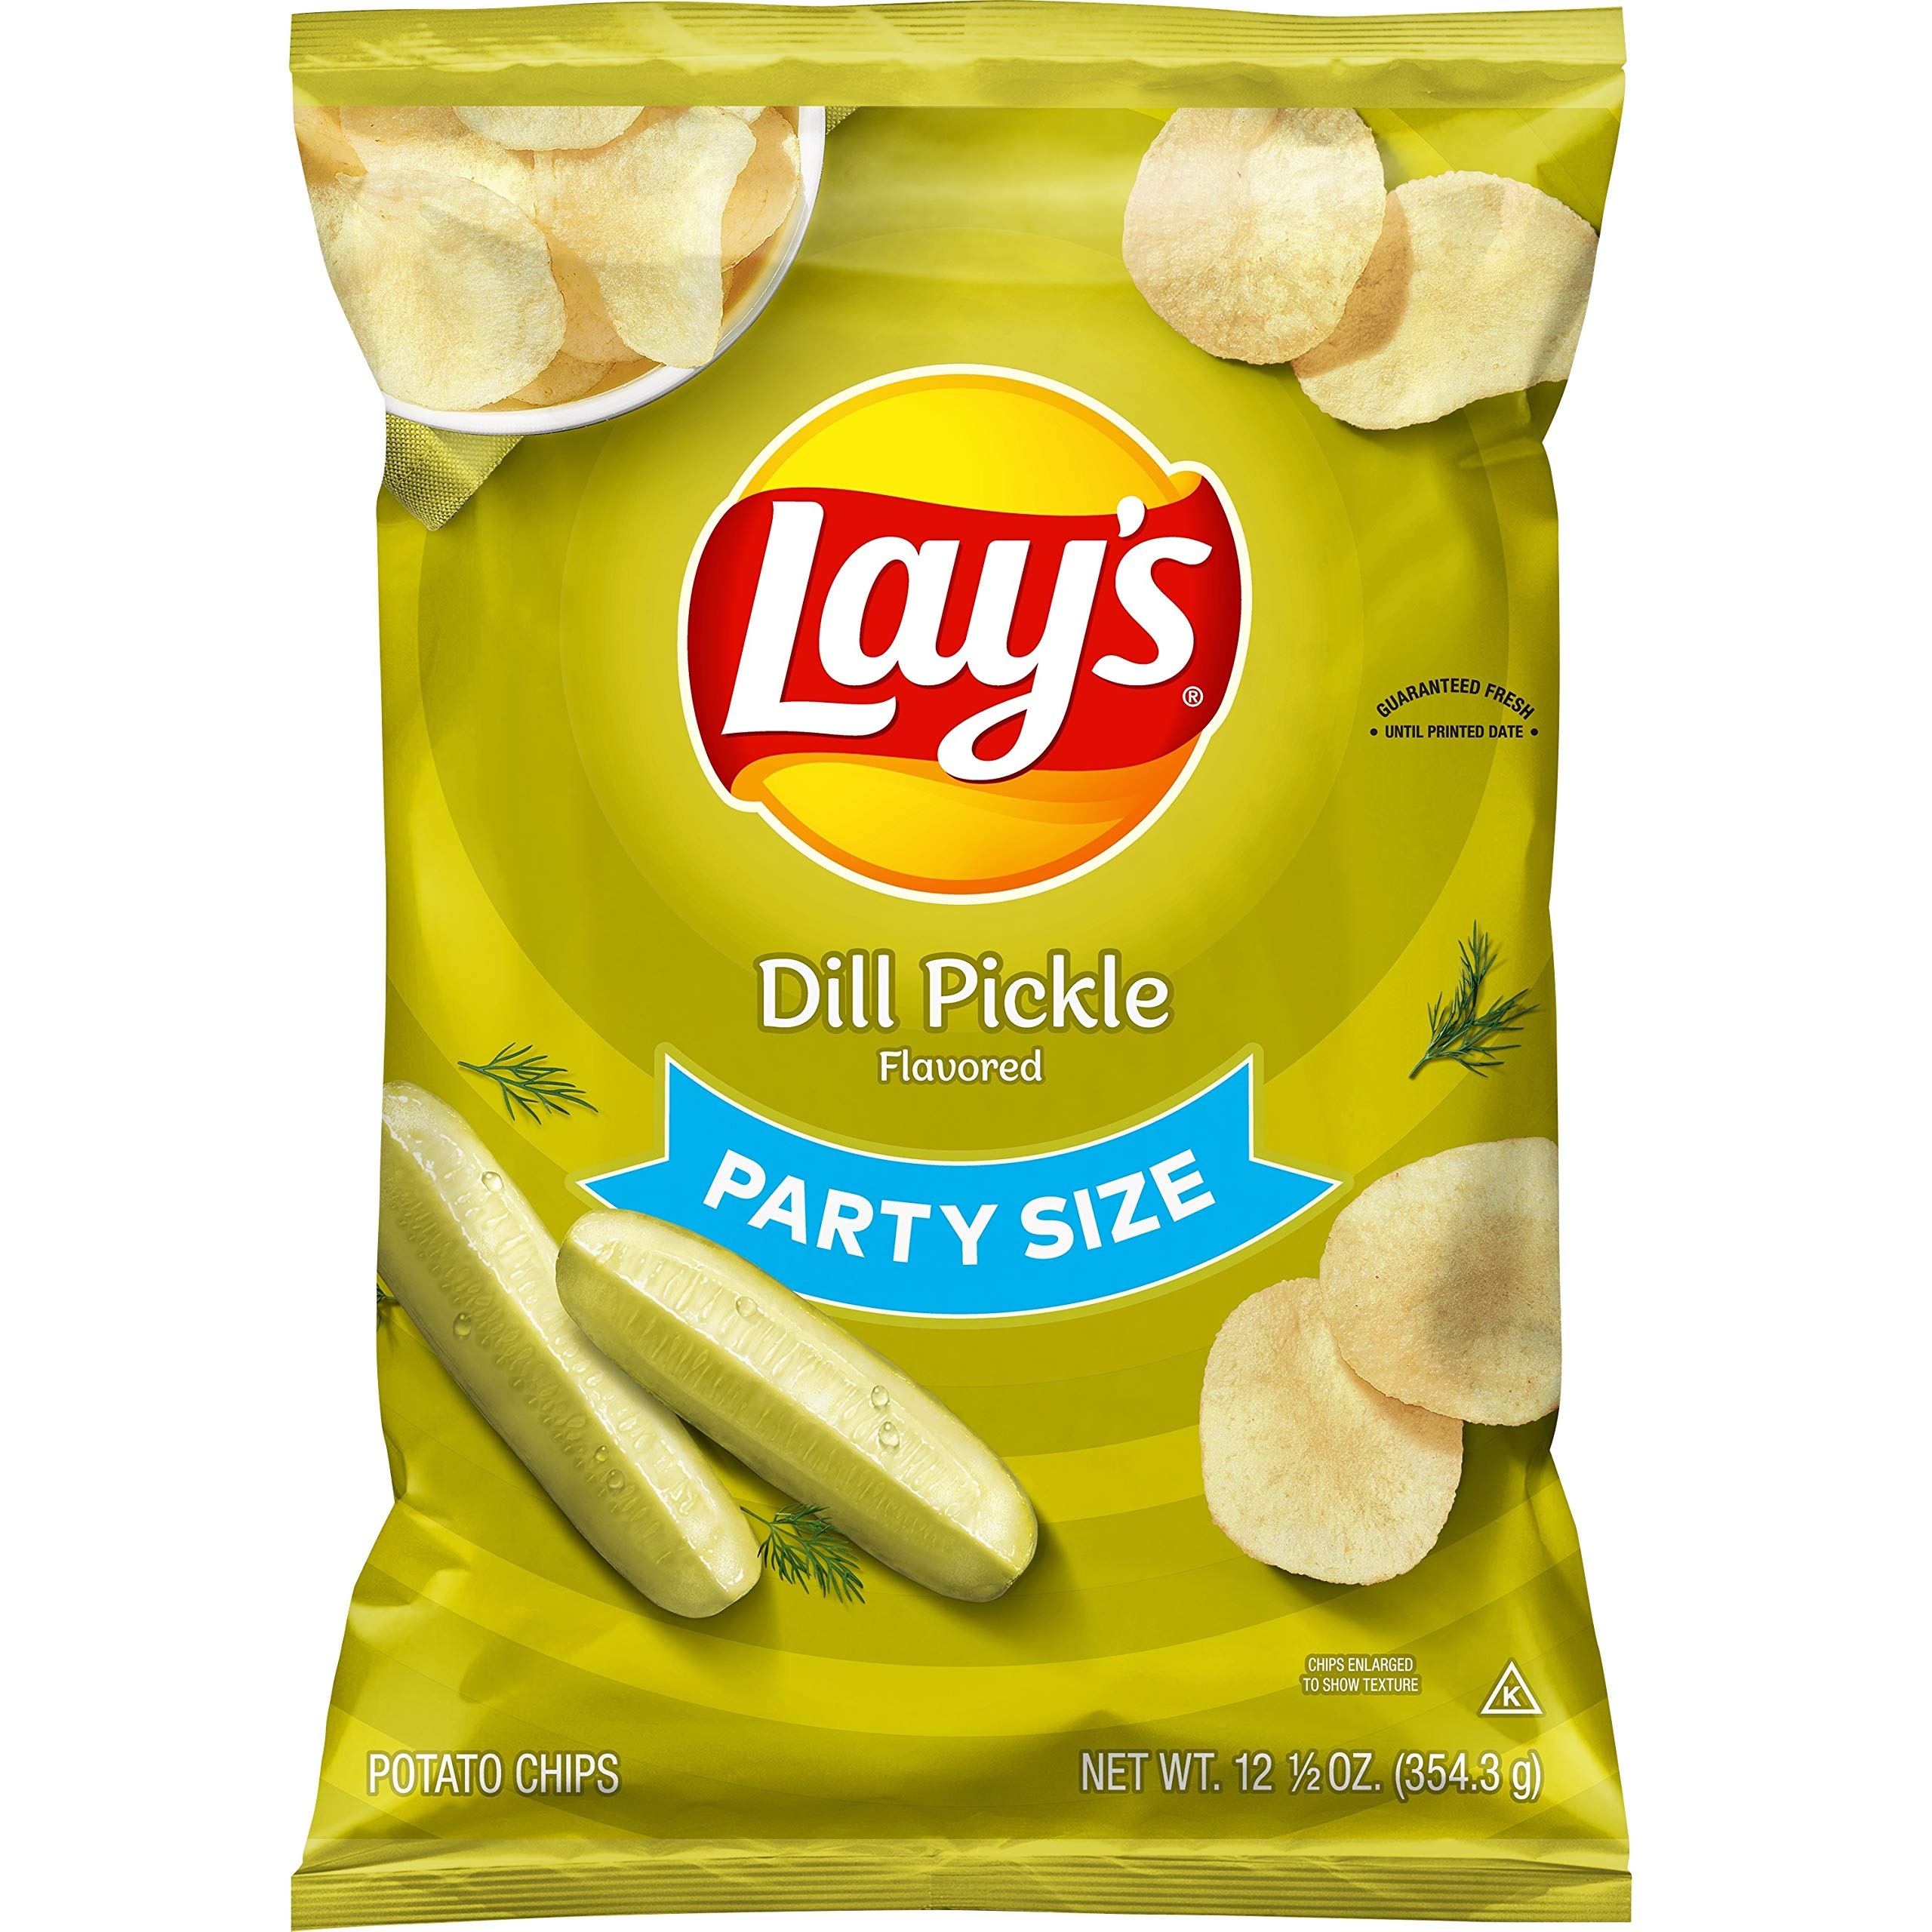
Item Name: Lay's Potato Chips Dill Pickle, 12.5 Oz
Bullet Point 1: Includes 1 (12.5oz) Party Size bag of Lay's Potato Chips, Dill Pickle flavor
Bullet Point 2: It all starts with farm-grown potatoes, cooked and seasoned to perfection. Then we add the flavor of dill pickle.
Bullet Point 3: Every LAY'S potato chip is perfectly crispy and delicious.
Bullet Point 4: Happiness in every bite
Value: 12.5
Unit: Ounce

Price: 5.44